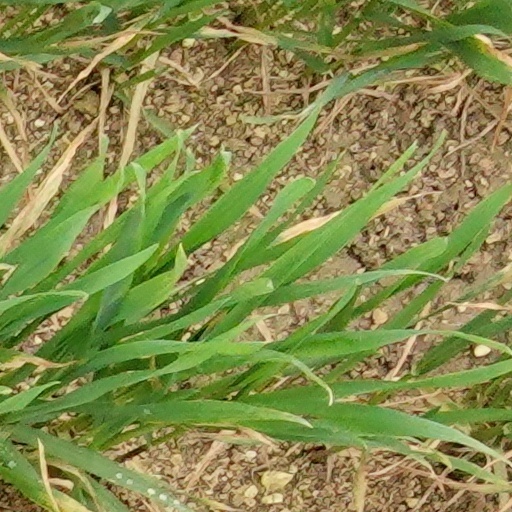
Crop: wheat